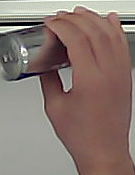
Product: redbull_energydrink